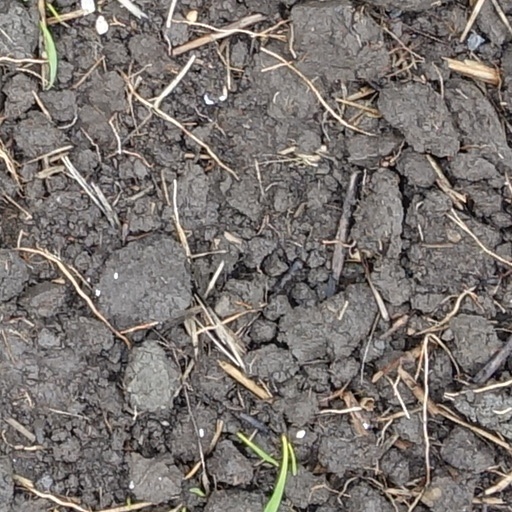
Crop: wheat